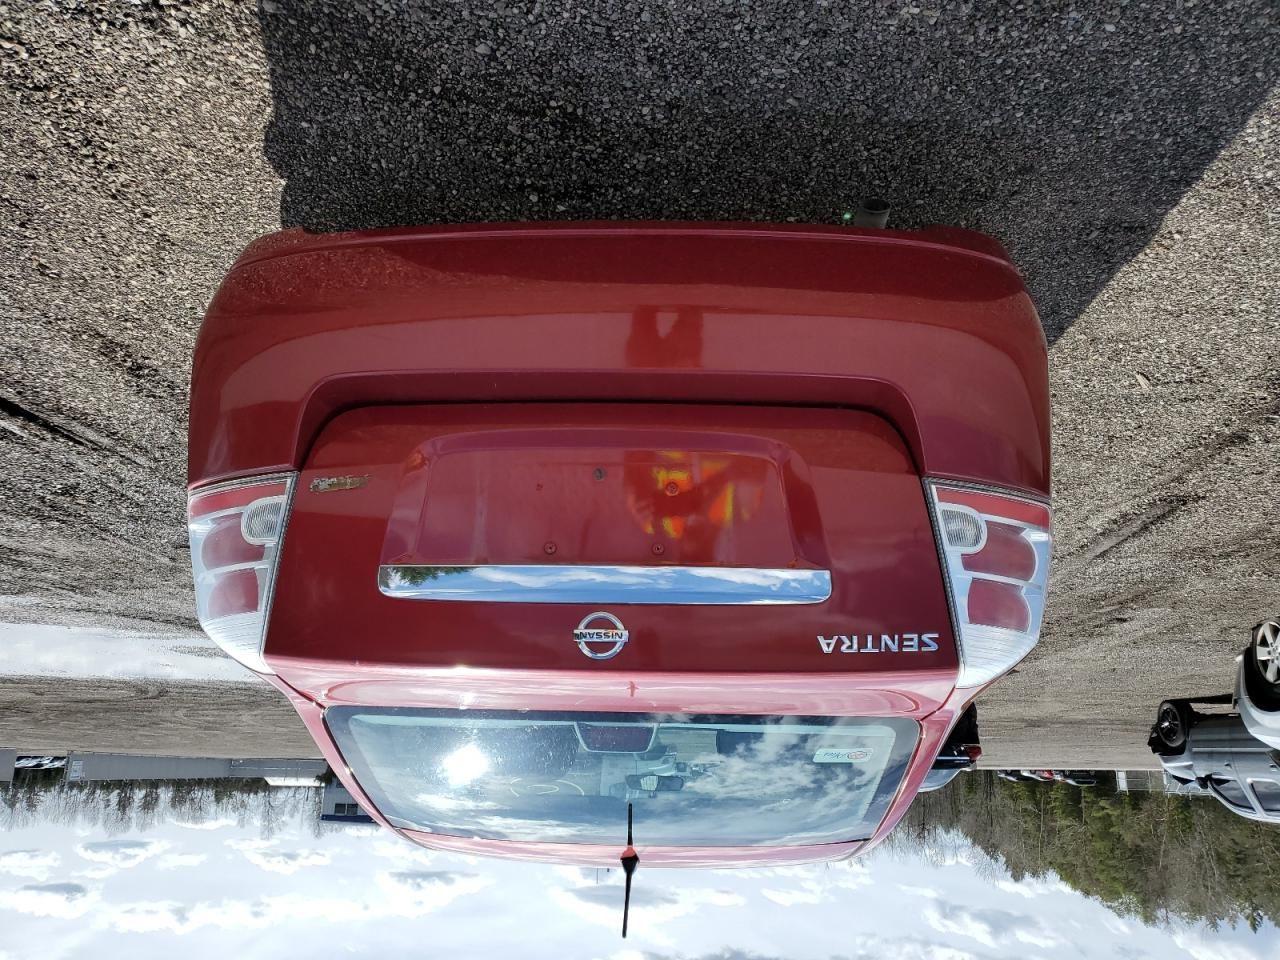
Aucun dommage détecté.
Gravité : aucun